Katherine Bradford

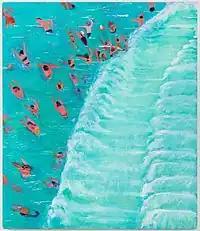
Katherine Bradford, "Fear of Waves", oil on canvas, , 2015.

In the early 2010s, Bradford began painting plunging figures and idiosyncratic, caped "Superman" characters, set against soft color fields or atmospheric matte skies marked with star bursts and zigzags suggesting paths (e.g., "Superman Responds, Night", 2011). Her superhero images are described variously as "luminous and sumptuously tactile," goofy, frumpy, vulnerable, and caught in a tentative state between flying and diving. Robert Berlind characterized their style as "at once offhand and emblematic"; David Cohen wrote that "Superman Responds" (2011) conveys "a convincing if gender-bent voluptuousness" in a few carefree-seeming dabs with "disconcerting observational acumen" and anatomical precision.